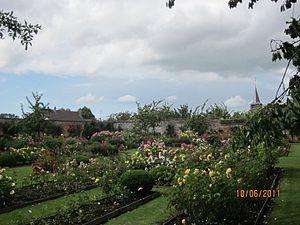
Plus de 530 variétés différentes
Le château de Rambures est un ancien château fort du XVᵉ siècle, démantelé au XVIIᵉ siècle et restauré au XVIIIᵉ siècle, qui se dresse sur la commune de Rambures dans le département de la Somme en région Hauts-de-France. C'est un des rares châteaux du Moyen Âge à subsister dans le département. De plan original, c'est aussi un chef-d'œuvre de l'architecture militaire médiévale tardive.
Rambures est une commune française située dans le département de la Somme, en région Hauts-de-France.